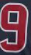
Number: 9